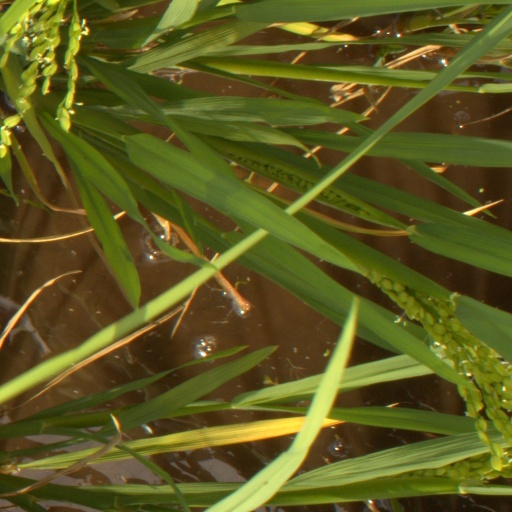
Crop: rice